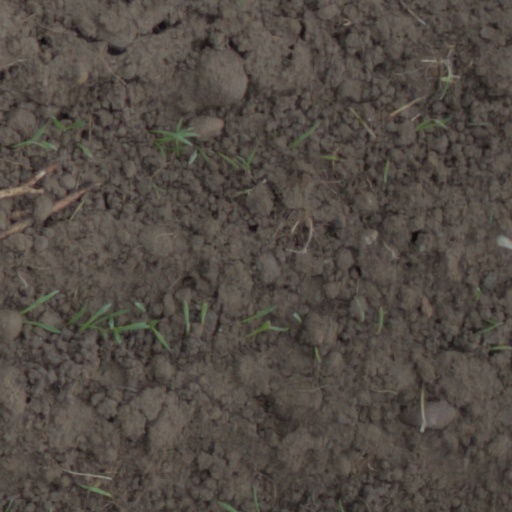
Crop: wheat